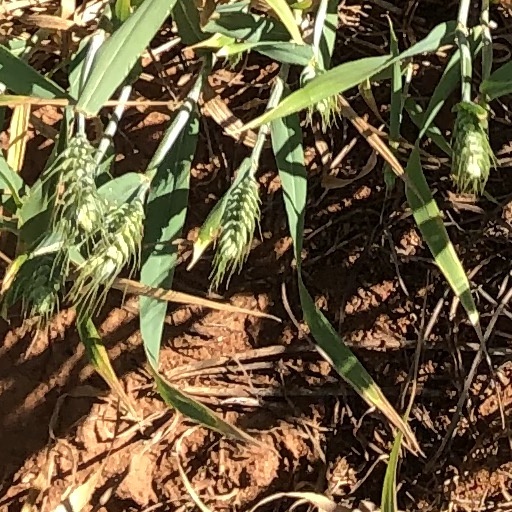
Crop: wheat